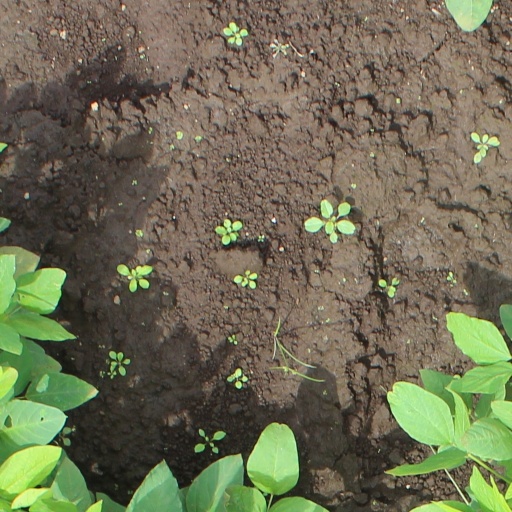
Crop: soybean